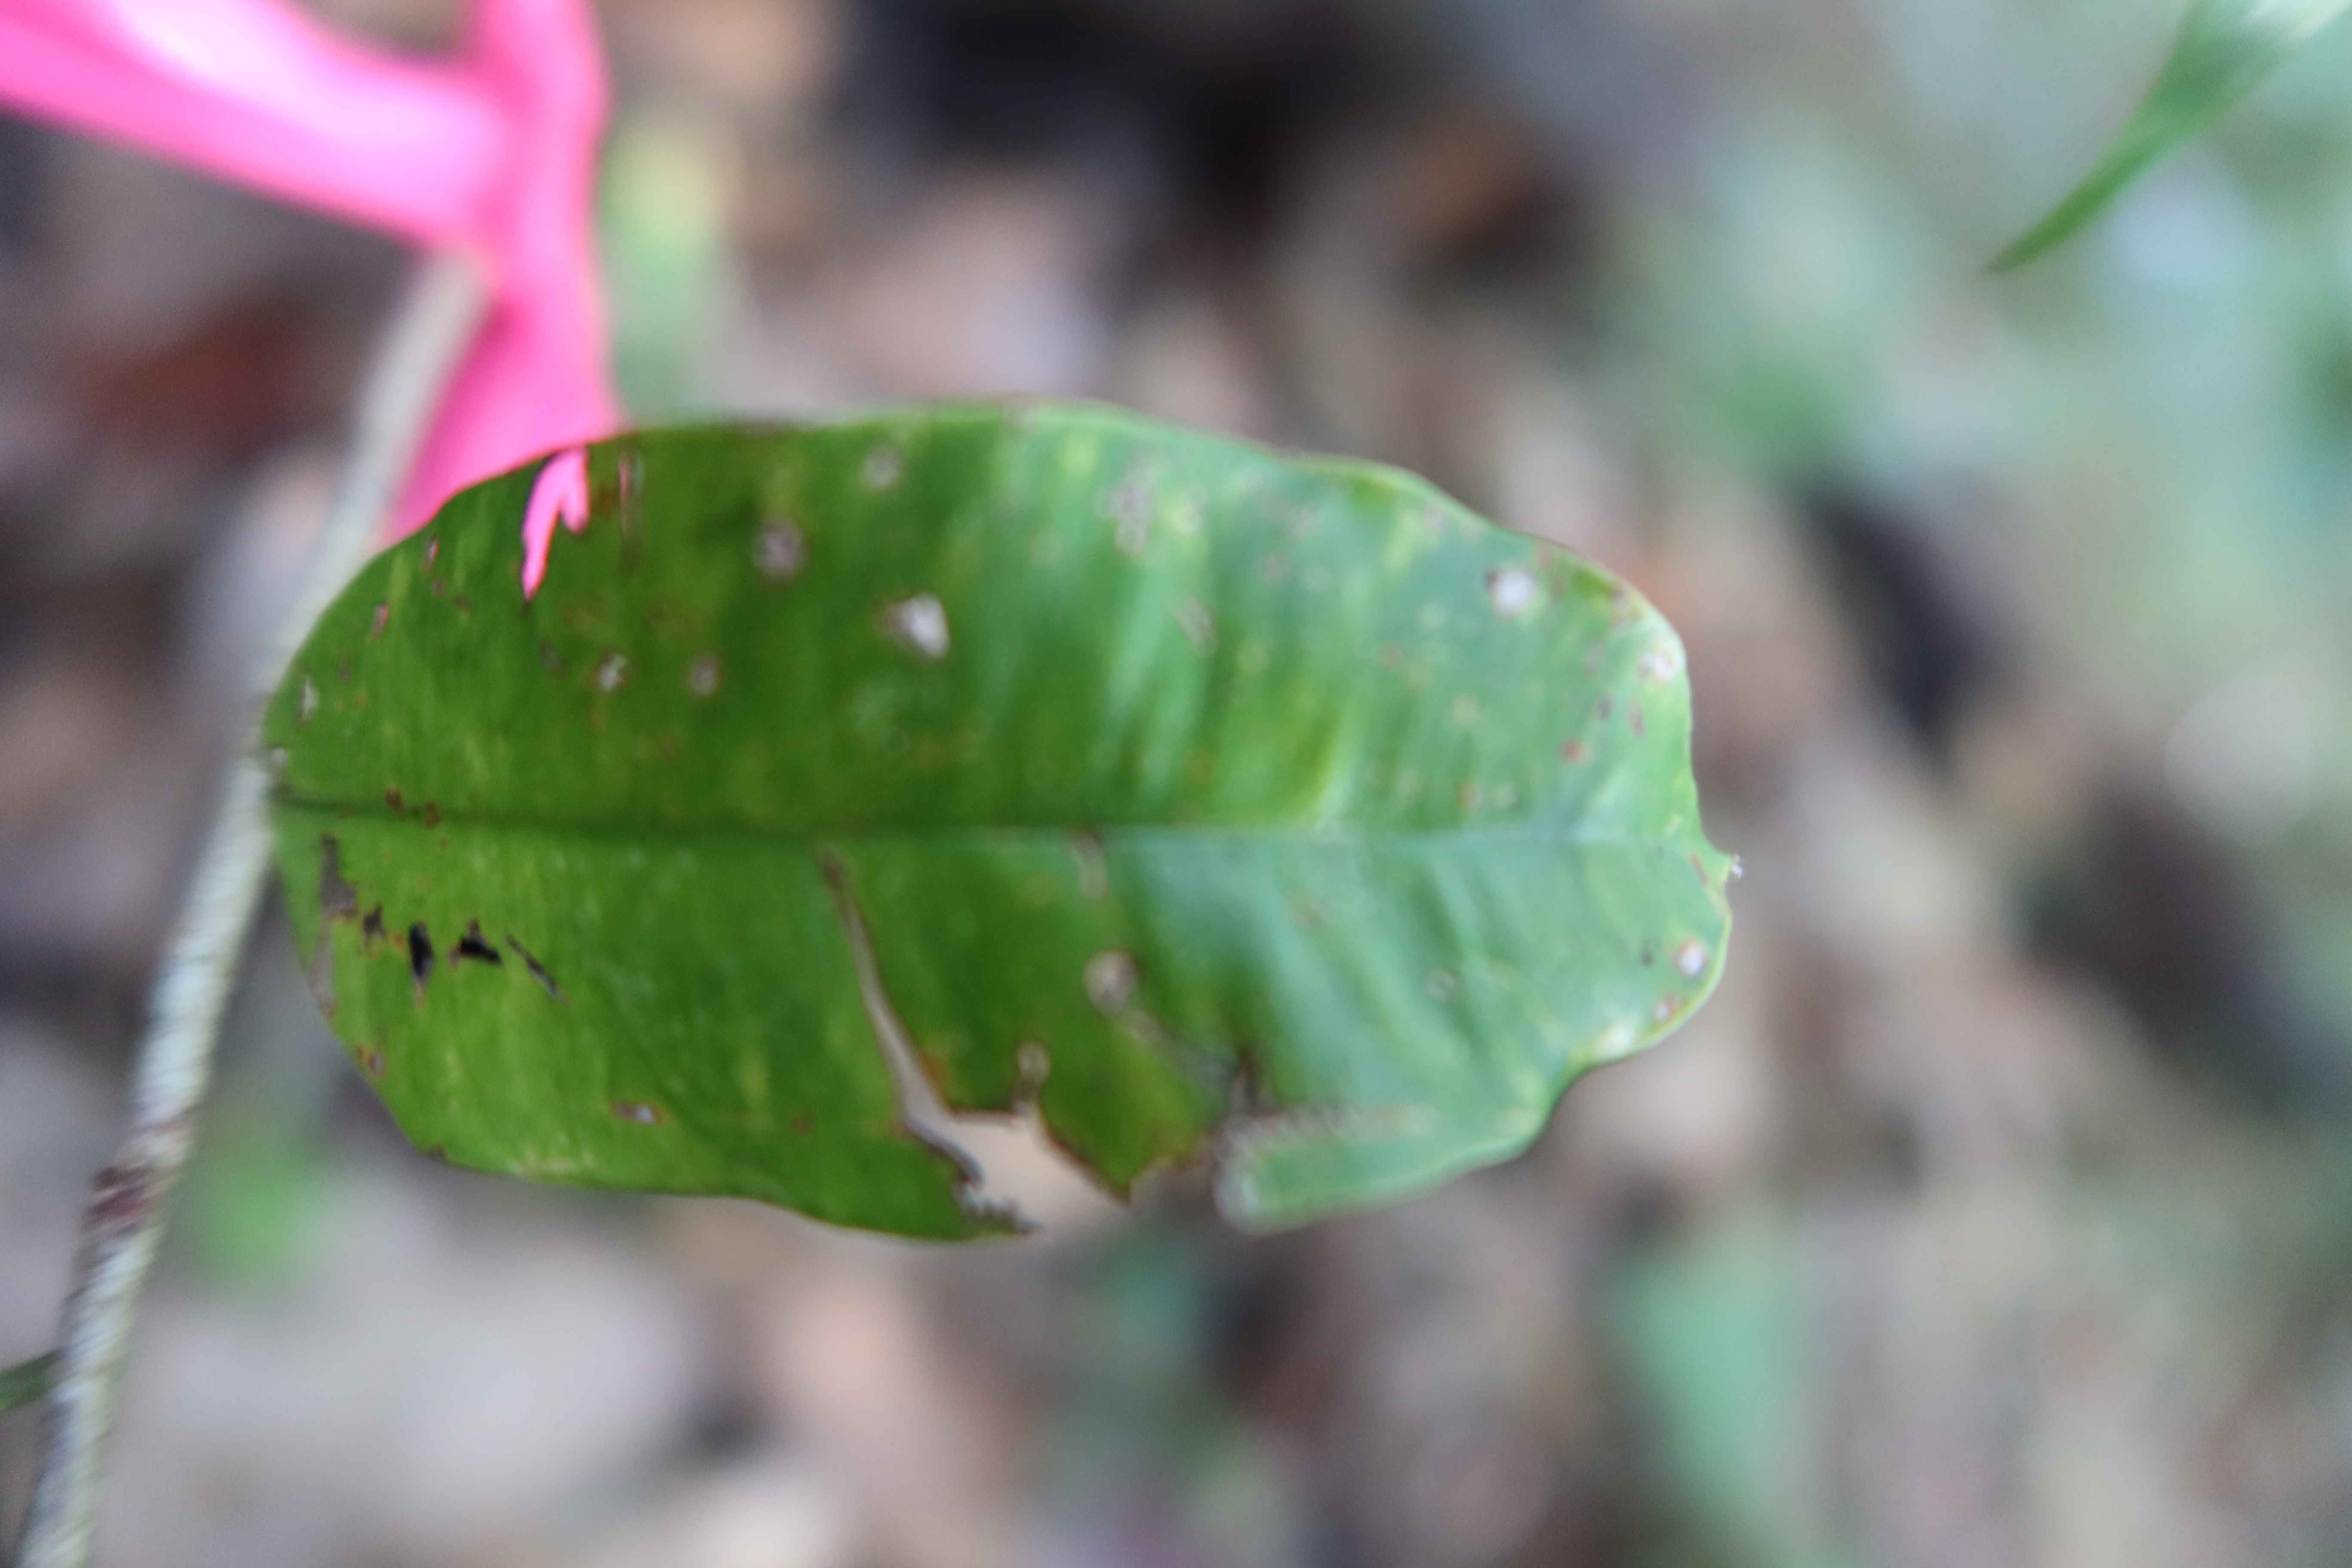
Label: Brown spots